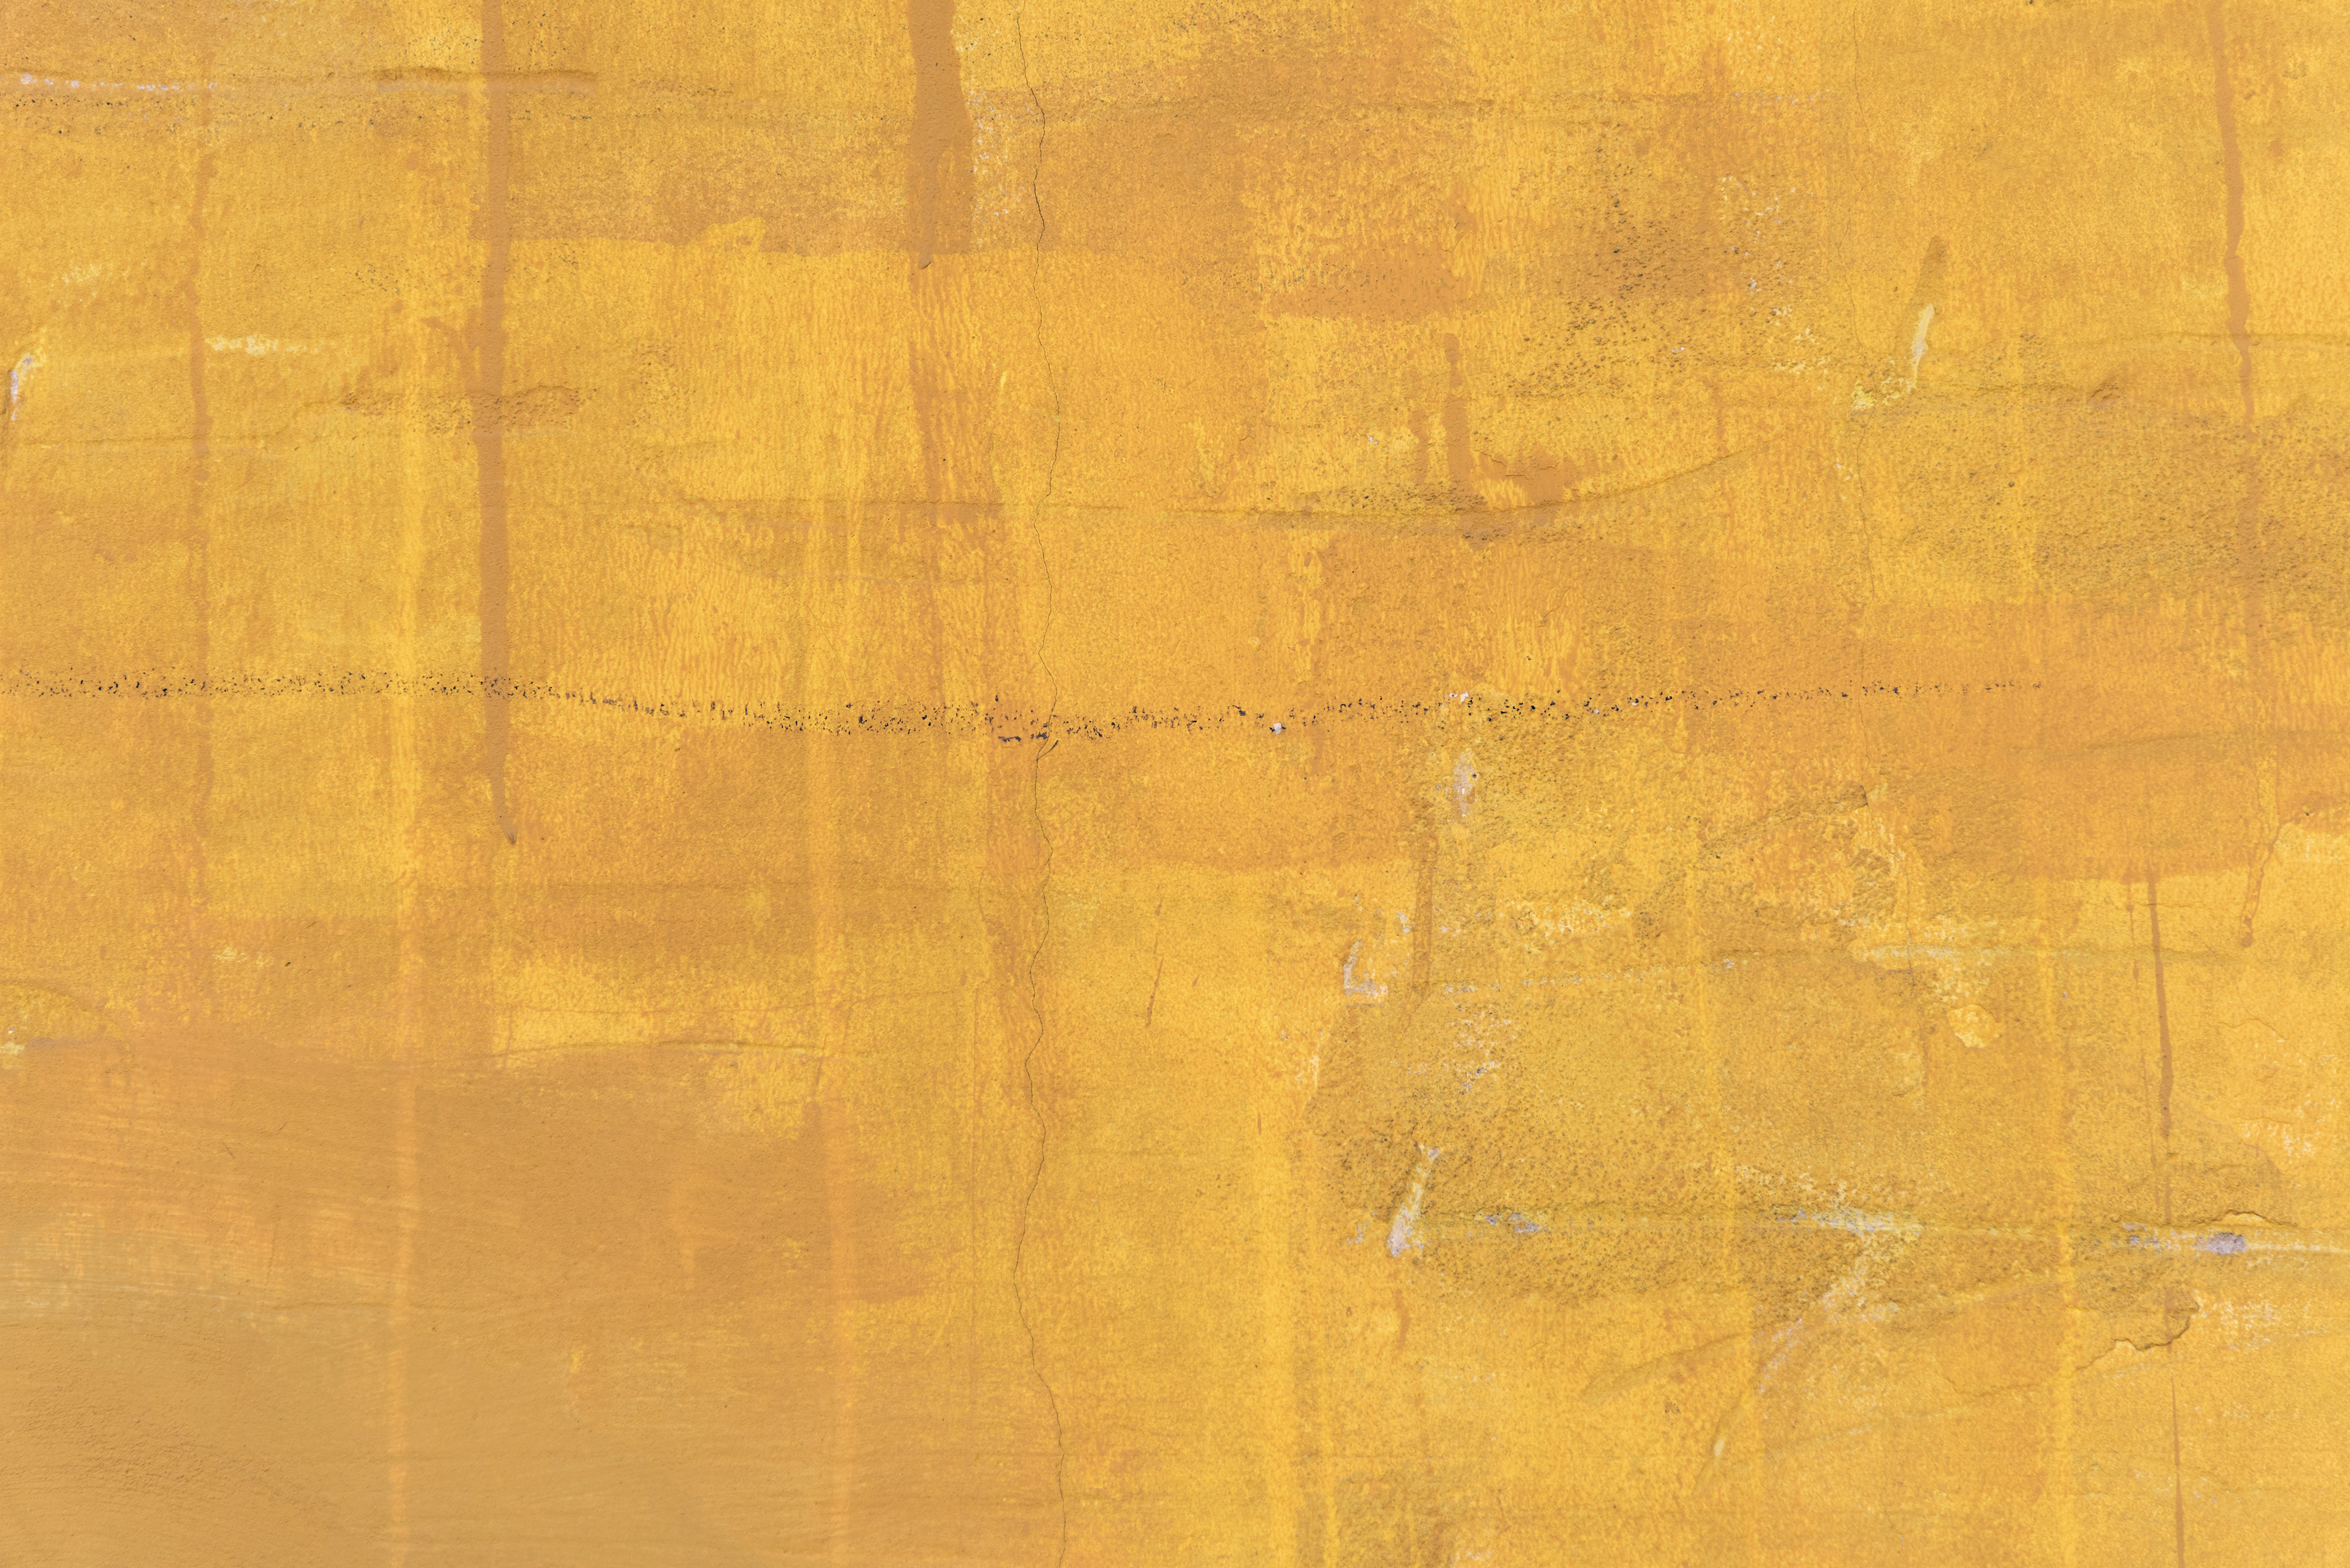
background, color, design, orange, paint, street, texture, wall, wallpaper, yellow, brown, pattern